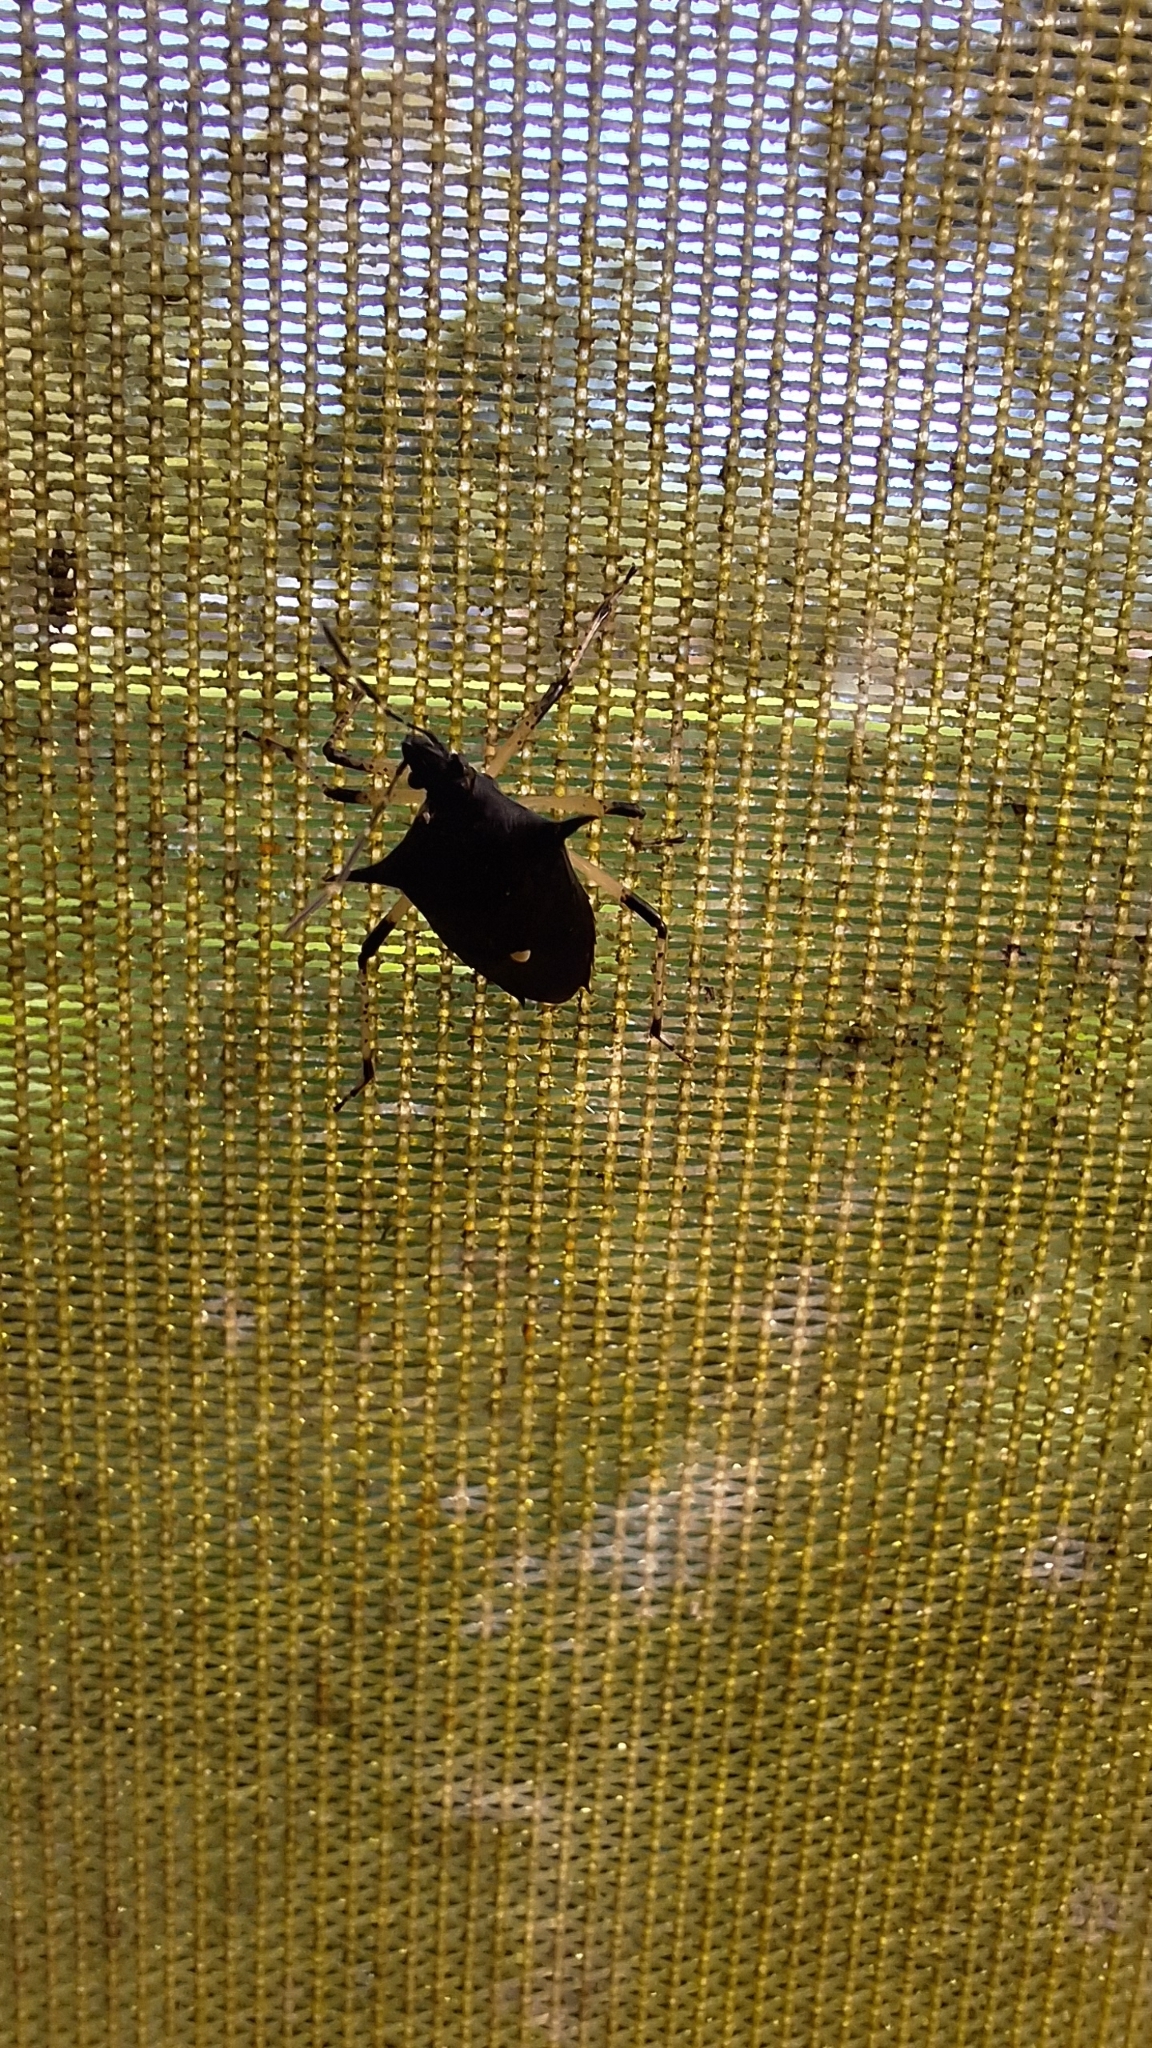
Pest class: stink_bug